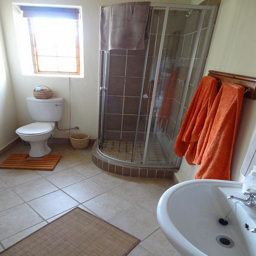
A large bathroom with a sink, a toilet, and a shower.
A shower stall, toilet and sink are shown in this bathroom.
A bathroom with beige tile and a stand up corner shower.
a bath room with a toilet a shower and a sink
Sunlight is coming through a small window in the bathroom